Urnfield culture

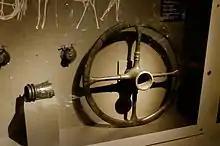
One of a pair of bronze chariot wheels from Arokalja in Romania,

"Mega forts" such as Corneşti-Iarcuri, Sântana and Gradište Idoš were surrounded by numerous smaller settlements, including fortified sites. They formed part of a general movement towards large fortified sites across Europe in the Late Bronze Age, possibly in response to new styles of warfare. The general uniformity in design, material culture, and the density of settlements in Romania and Serbia at this time is indicative of societies that were organized under a common political framework. Kristiansen and Suchowska-Ducke (2015) describe these mega-sites as "part of a political centralisation process, a complex chiefdom, or archaic state".